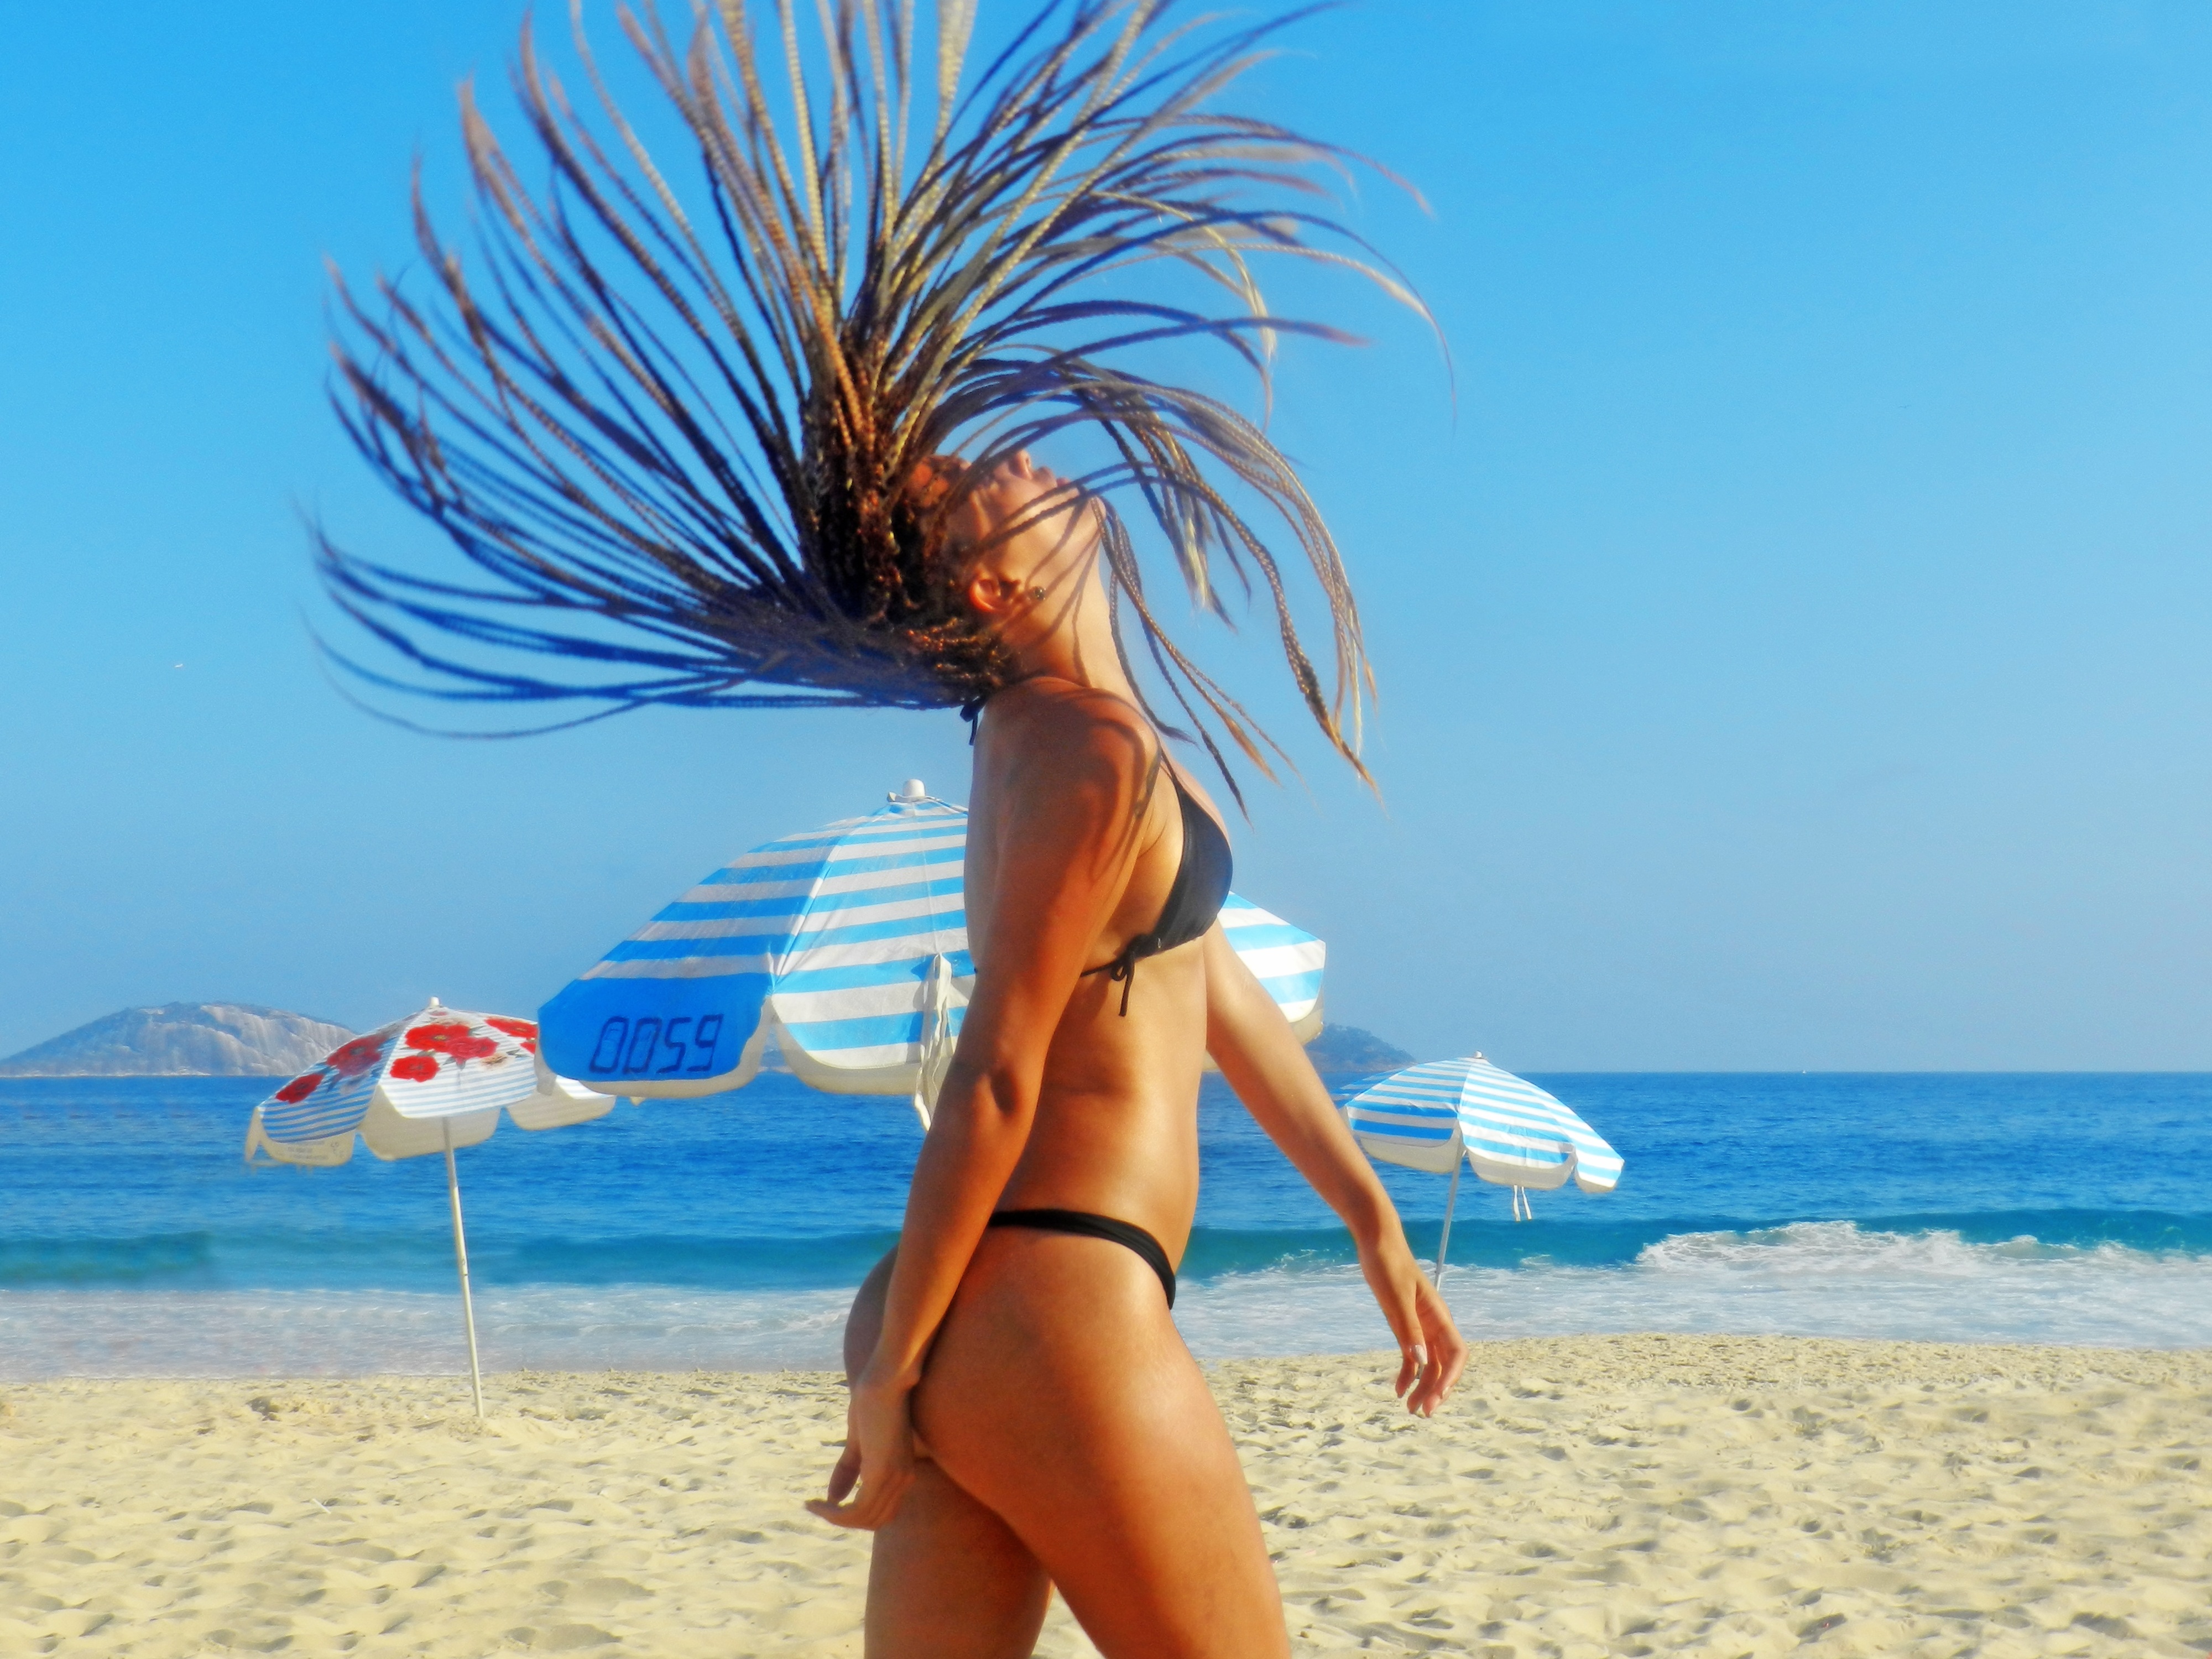
beach, sea, sand, girl, woman, vacation, female, clothing, bikini, swimwear, rio de janeiro, clear sky, mar, beauty, rio, beautiful, caribbean, brazil, charm, ipanema, sensual, braiding, photo shoot, boxbraids, rastafarian, arecales, sun tanning